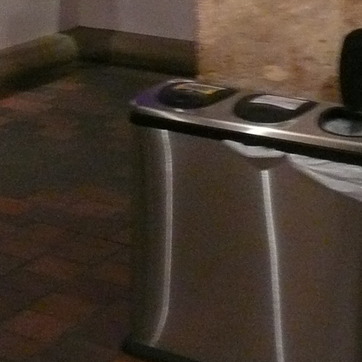
Material: metal